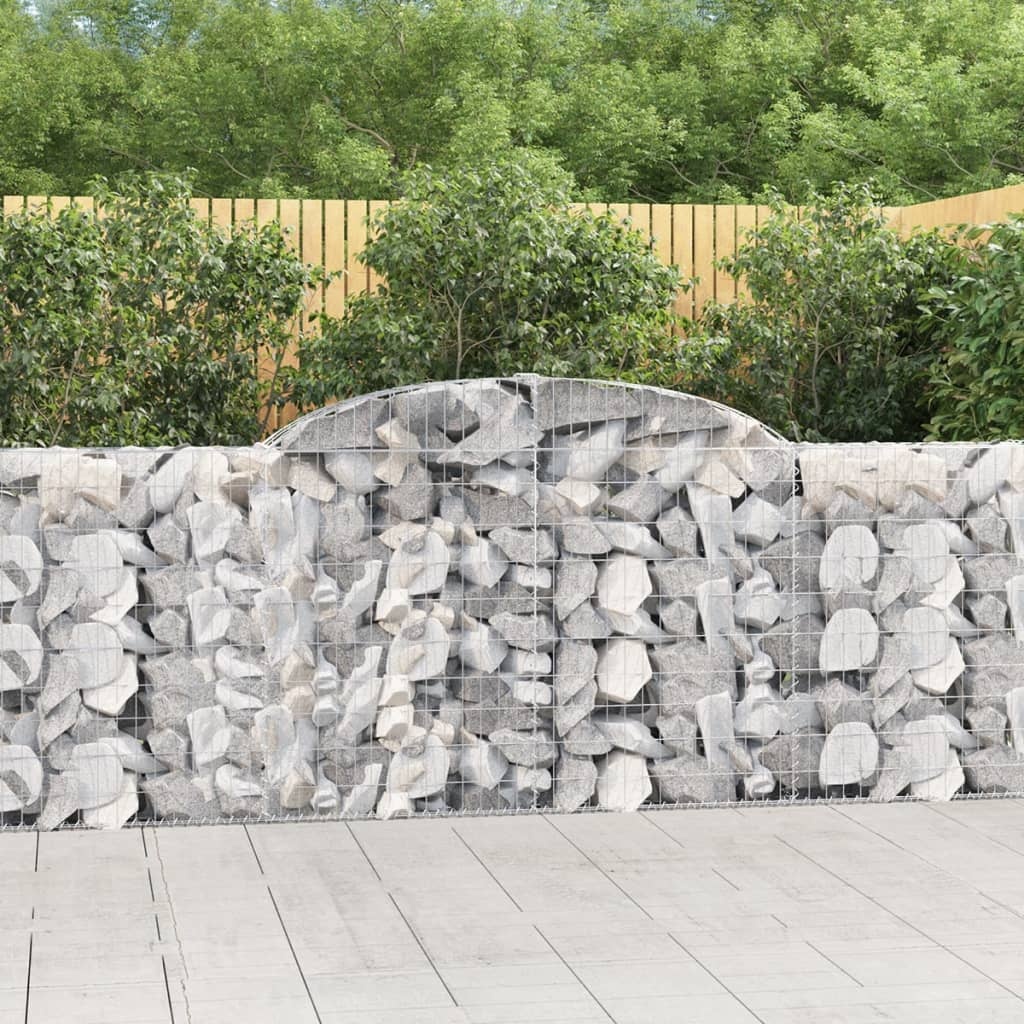
VidaXL Schanskorven 5 st gewelfd 300x30x100 120 cm ijzer
Deze handige schanskorven zijn speciaal ontworpen als decoratieve en geluidsisolerende tuinbarrières. Duurzaam materiaal: hij is gemaakt van roestbestendig gegalvaniseerd ijzer voor stabiliteit en duurzaamheid. Dankzij een stevige draaddiameter van 3,5 mm is de schanskorf in elke seizoen een mooie aanvulling op je tuin. Stabiele constructie: de gewelfde schanskorf is ontworpen om te worden gevuld met stenen of grind, voor een stabiele constructie. Brede toepassing: je kunt de gabion muur overal plaatsen waar je regen en wind wil weren. Je kunt hem ook in je tuin of op je terras plaatsen als een decoratieve toevoeging aan je buitenruimte. Versterkte schanskorfhaken: de inbegrepen versterkte schanskorfhaken verbinden de draadpanelen stevig met elkaar, waardoor de gabion muur zijn vorm kan behouden, zelfs wanneer hij gevuld is met stenen of andere materialen. Handig gebruik: nadat de montage is voltooid, hoef je de schanskorf alleen nog maar te vullen met stenen voor direct gebruik. Hij kan gevuld worden met natuurlijke materialen, zoals beton, zandsteen en gekleurde stenen. Goed om te weten: Om de montage zo eenvoudig mogelijk te maken, wordt er bij elk product een handleiding meegeleverd. De stenen zijn niet bij de levering inbegrepen. Kleur: zilver Materiaal: gegalvaniseerd ijzer Afmetingen: 300 x 30 x 100/120 cm (L x B x H) Afmetingen gaas: 5 x 10 cm (L x B) Diameter draad: 3,5 mm Levering bevat: 5 x schanskorf Let op! Metalen draden kunnen scherpe punten en randen hebben! Draag veiligheidsschoenen en beschermende handschoenen tijdens het installeren!
Brand: vidaXL
Category: Hardware > Fencing & Barriers > Lattice